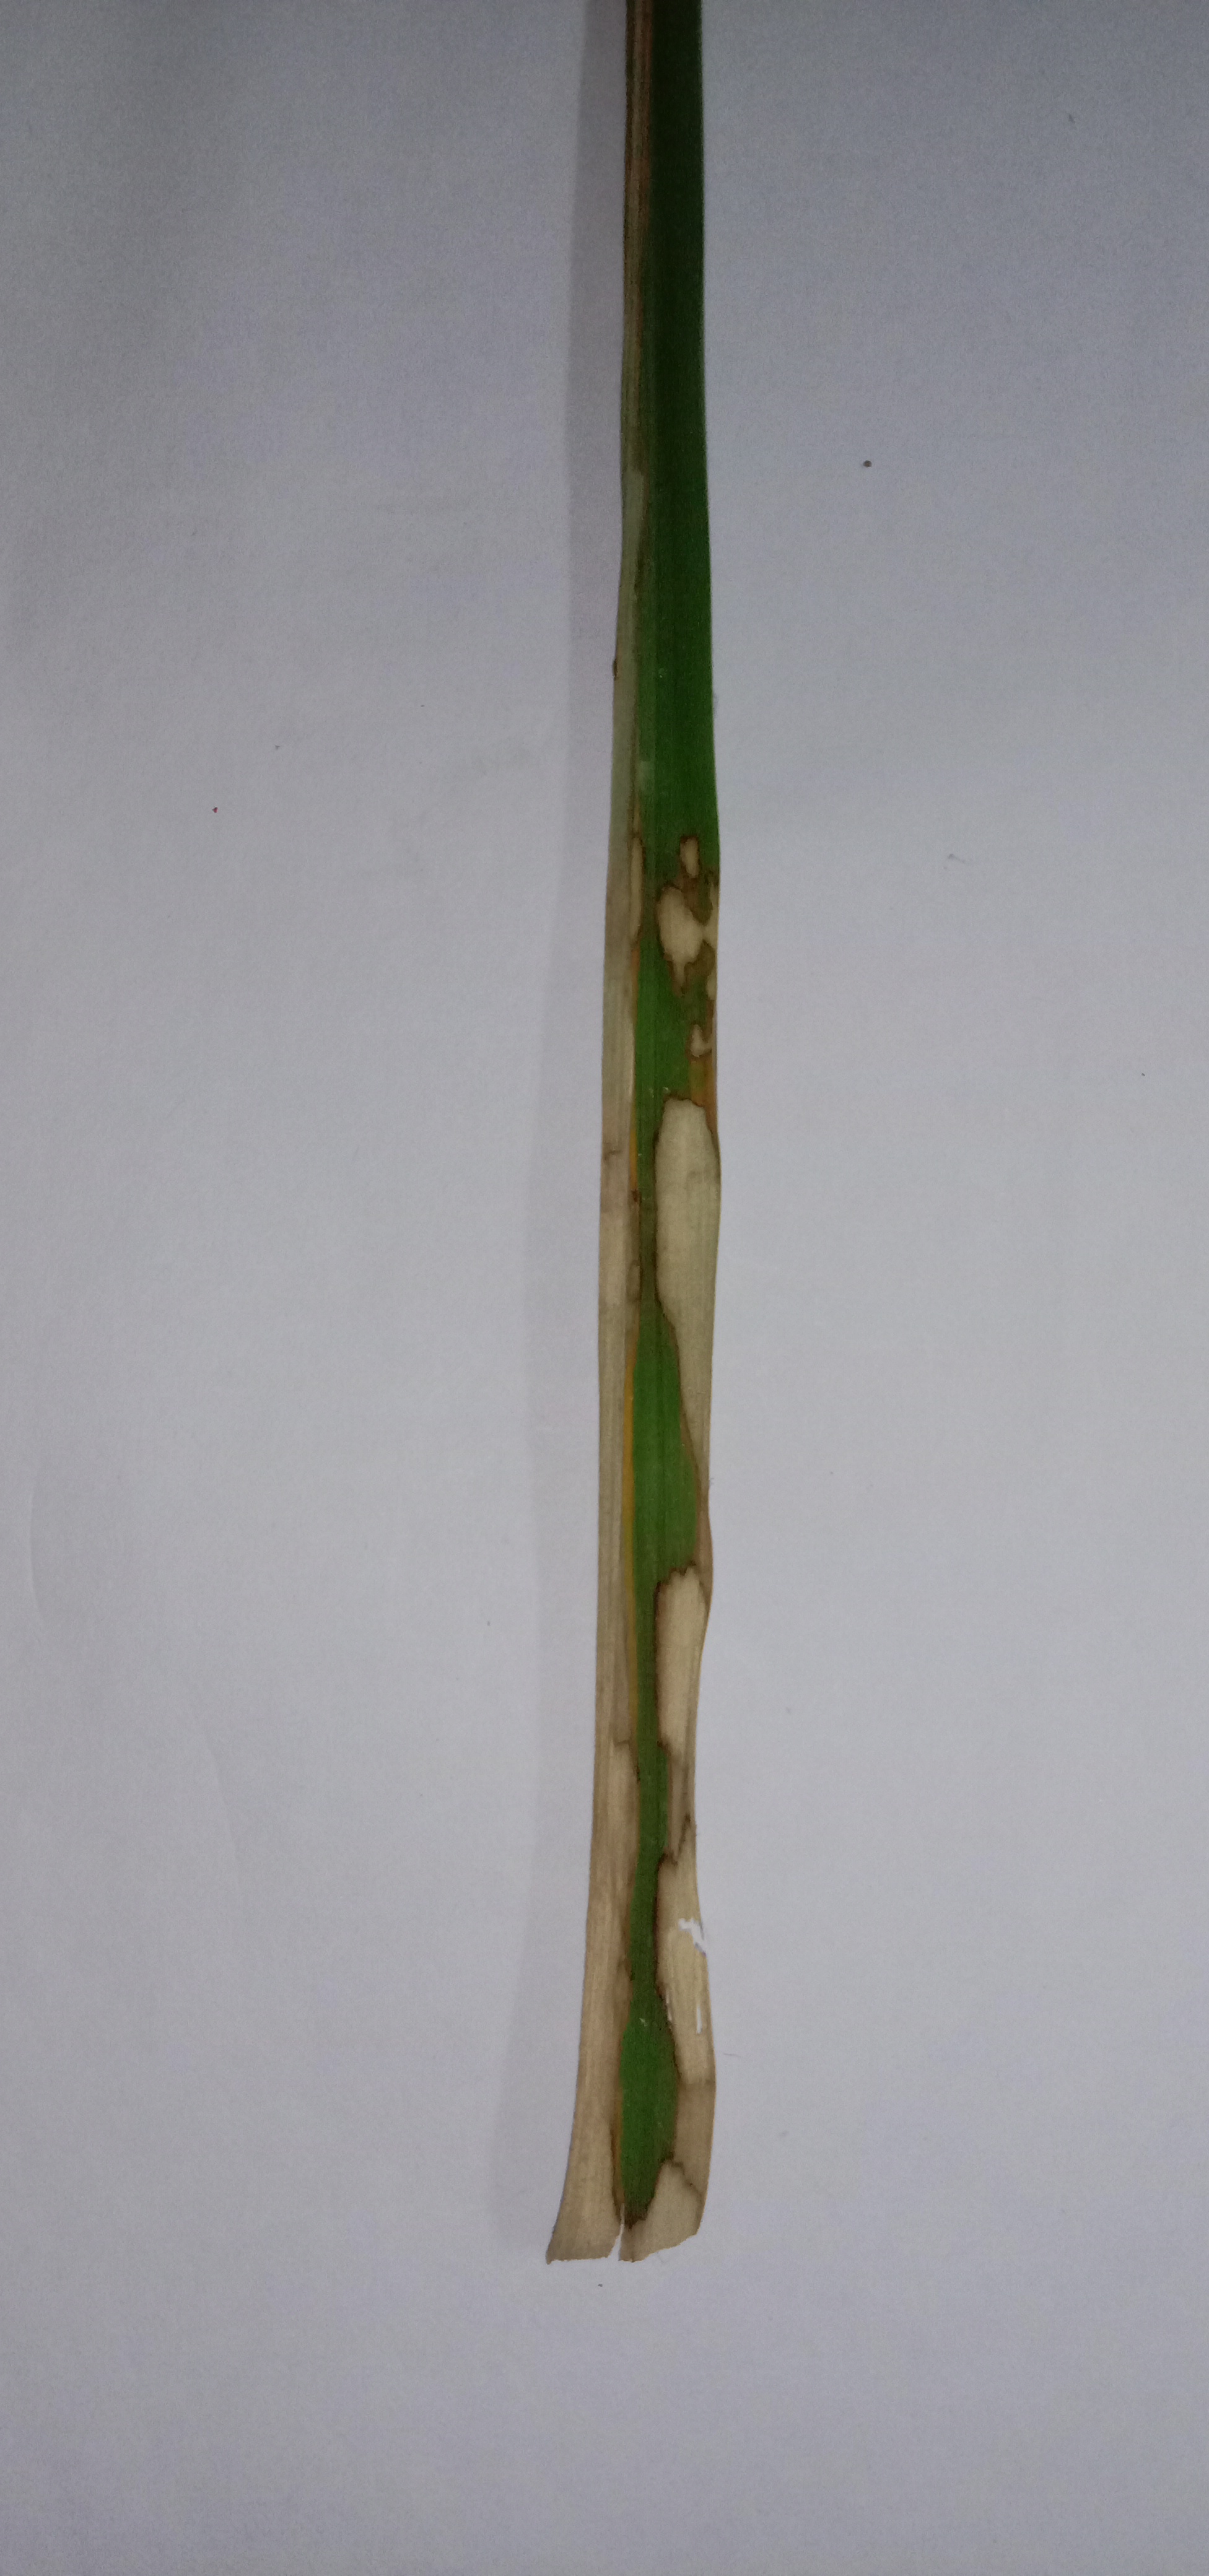
Label: Rice___Brown_Spot